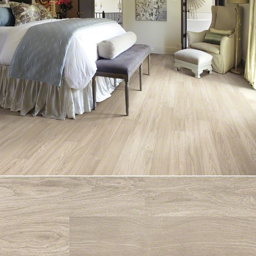
laminate in a white oak visual inspired by mellow oil - rubbed floors .